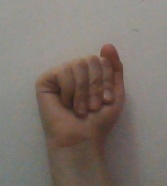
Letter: saad